Beer in the Caribbean

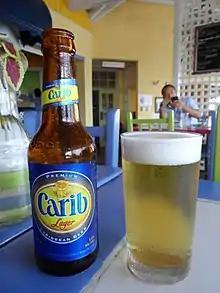
Carib Lager

Carib Brewery manufactures Carib Beer and Stag Lager, along with Malta Carib, and Shandy Carib.